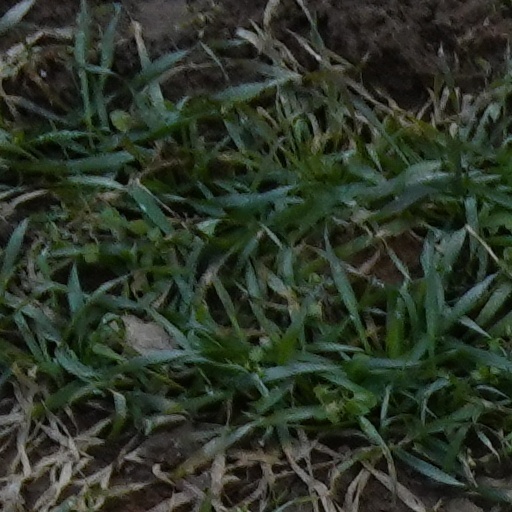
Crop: wheat